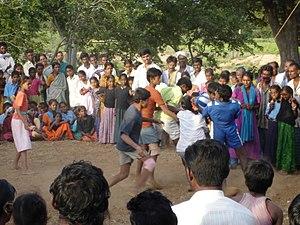
L'Inde, officiellement la république de l'Inde, est un pays d'Asie du Sud qui occupe la majeure partie du sous-continent indien. Sa capitale est New Delhi. L'Inde est le deuxième pays le plus peuplé et le septième pays le plus grand du monde. Le littoral indien s'étend sur plus de sept mille kilomètres. Le pays a des frontières communes avec le Pakistan au nord-ouest, la Chine au nord et à l'est-nord-est, le Népal au nord-est, le Bhoutan, le Bangladesh et la Birmanie à l'est-nord-est. Sur l'océan Indien, l'Inde est à proximité des Maldives au sud-sud-ouest, du Sri Lanka au sud et de l'Indonésie au sud-est. L'Inde revendique également une frontière avec l'Afghanistan au nord-ouest. L'Inde dispose de l'arme nucléaire depuis 1974 après avoir fait des essais officiels.